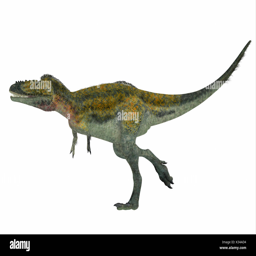
biological genus was a carnivorous theropod dinosaur that lived in geologic time period